Dolmen de Bagneux

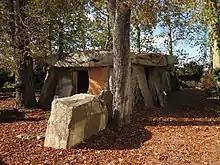
The dolmen in 2007

The Dolmen de Bagneux is a megalith located in Saumur, France. It is the largest dolmen in France, and one of the largest in Europe.